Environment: real
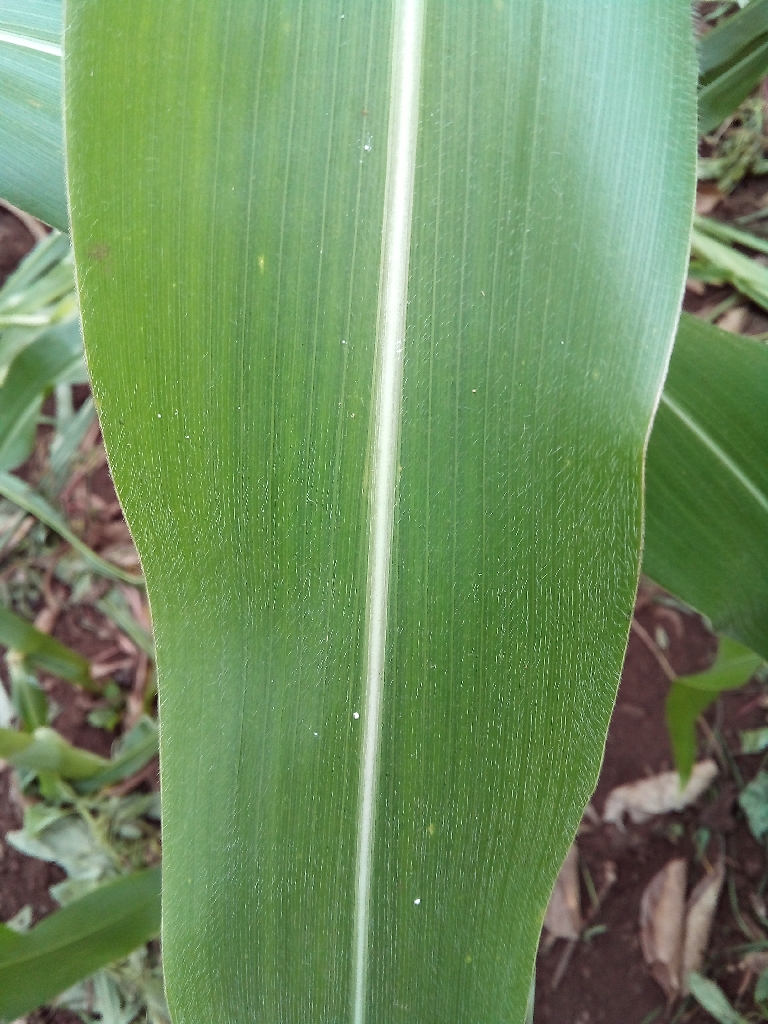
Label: healthy